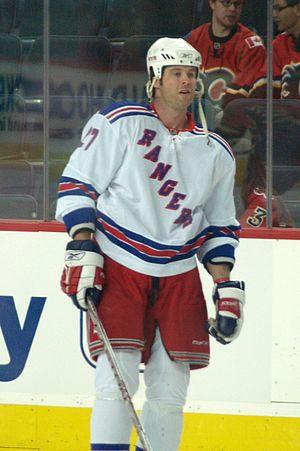
Paul Mara est un joueur professionnel américain de hockey sur glace. Il évolue à la position de défenseur. Son frère aîné, Rob a été choisi par les Blackhawks de Chicago lors du repêchage d'entrée dans la Ligue nationale de hockey de 1994 mais sans pour autant jouer par la suite au sein d'une équipe de ligue majeure ou mineure.